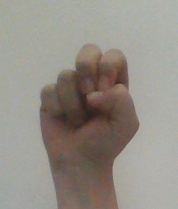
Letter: gaaf